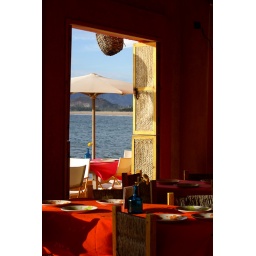
Explore 01-07-08 #205. (the basket above the door is a typical exterior lampshade)